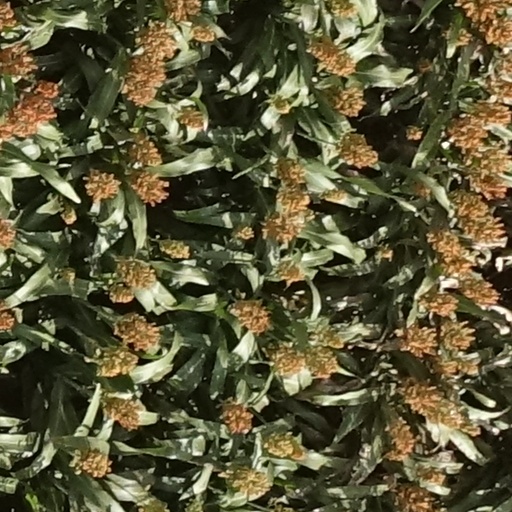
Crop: sorghum